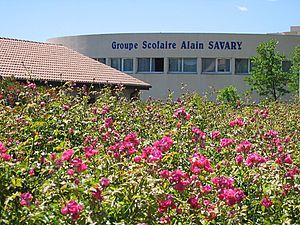
Alain Savary est un homme politique français, compagnon de la Libération, membre de la Section française de l'Internationale ouvrière, du Parti socialiste unifié, et enfin du Parti socialiste, dont il est premier premier secrétaire de 1969 à 1971.
Montpellier — prononcé [mɔ̃.pə.lje] ou [mɔ̃.pɛ.lje] — est une commune française, préfecture du département de l’Hérault. Capitale de l'ancienne région administrative Languedoc-Roussillon, elle est le centre d'une métropole et un pôle d'équilibre de la région Occitanie, où se déroulent les assemblées plénières. Montpellier se situe dans le Sud de la France, sur un grand axe de communication joignant l'Espagne à l'ouest, à l'Italie à l'est. Proche de la mer Méditerranée, cette ville a comme voisines Béziers à 69 km au sud-ouest et Nîmes à 52 km au nord-est.